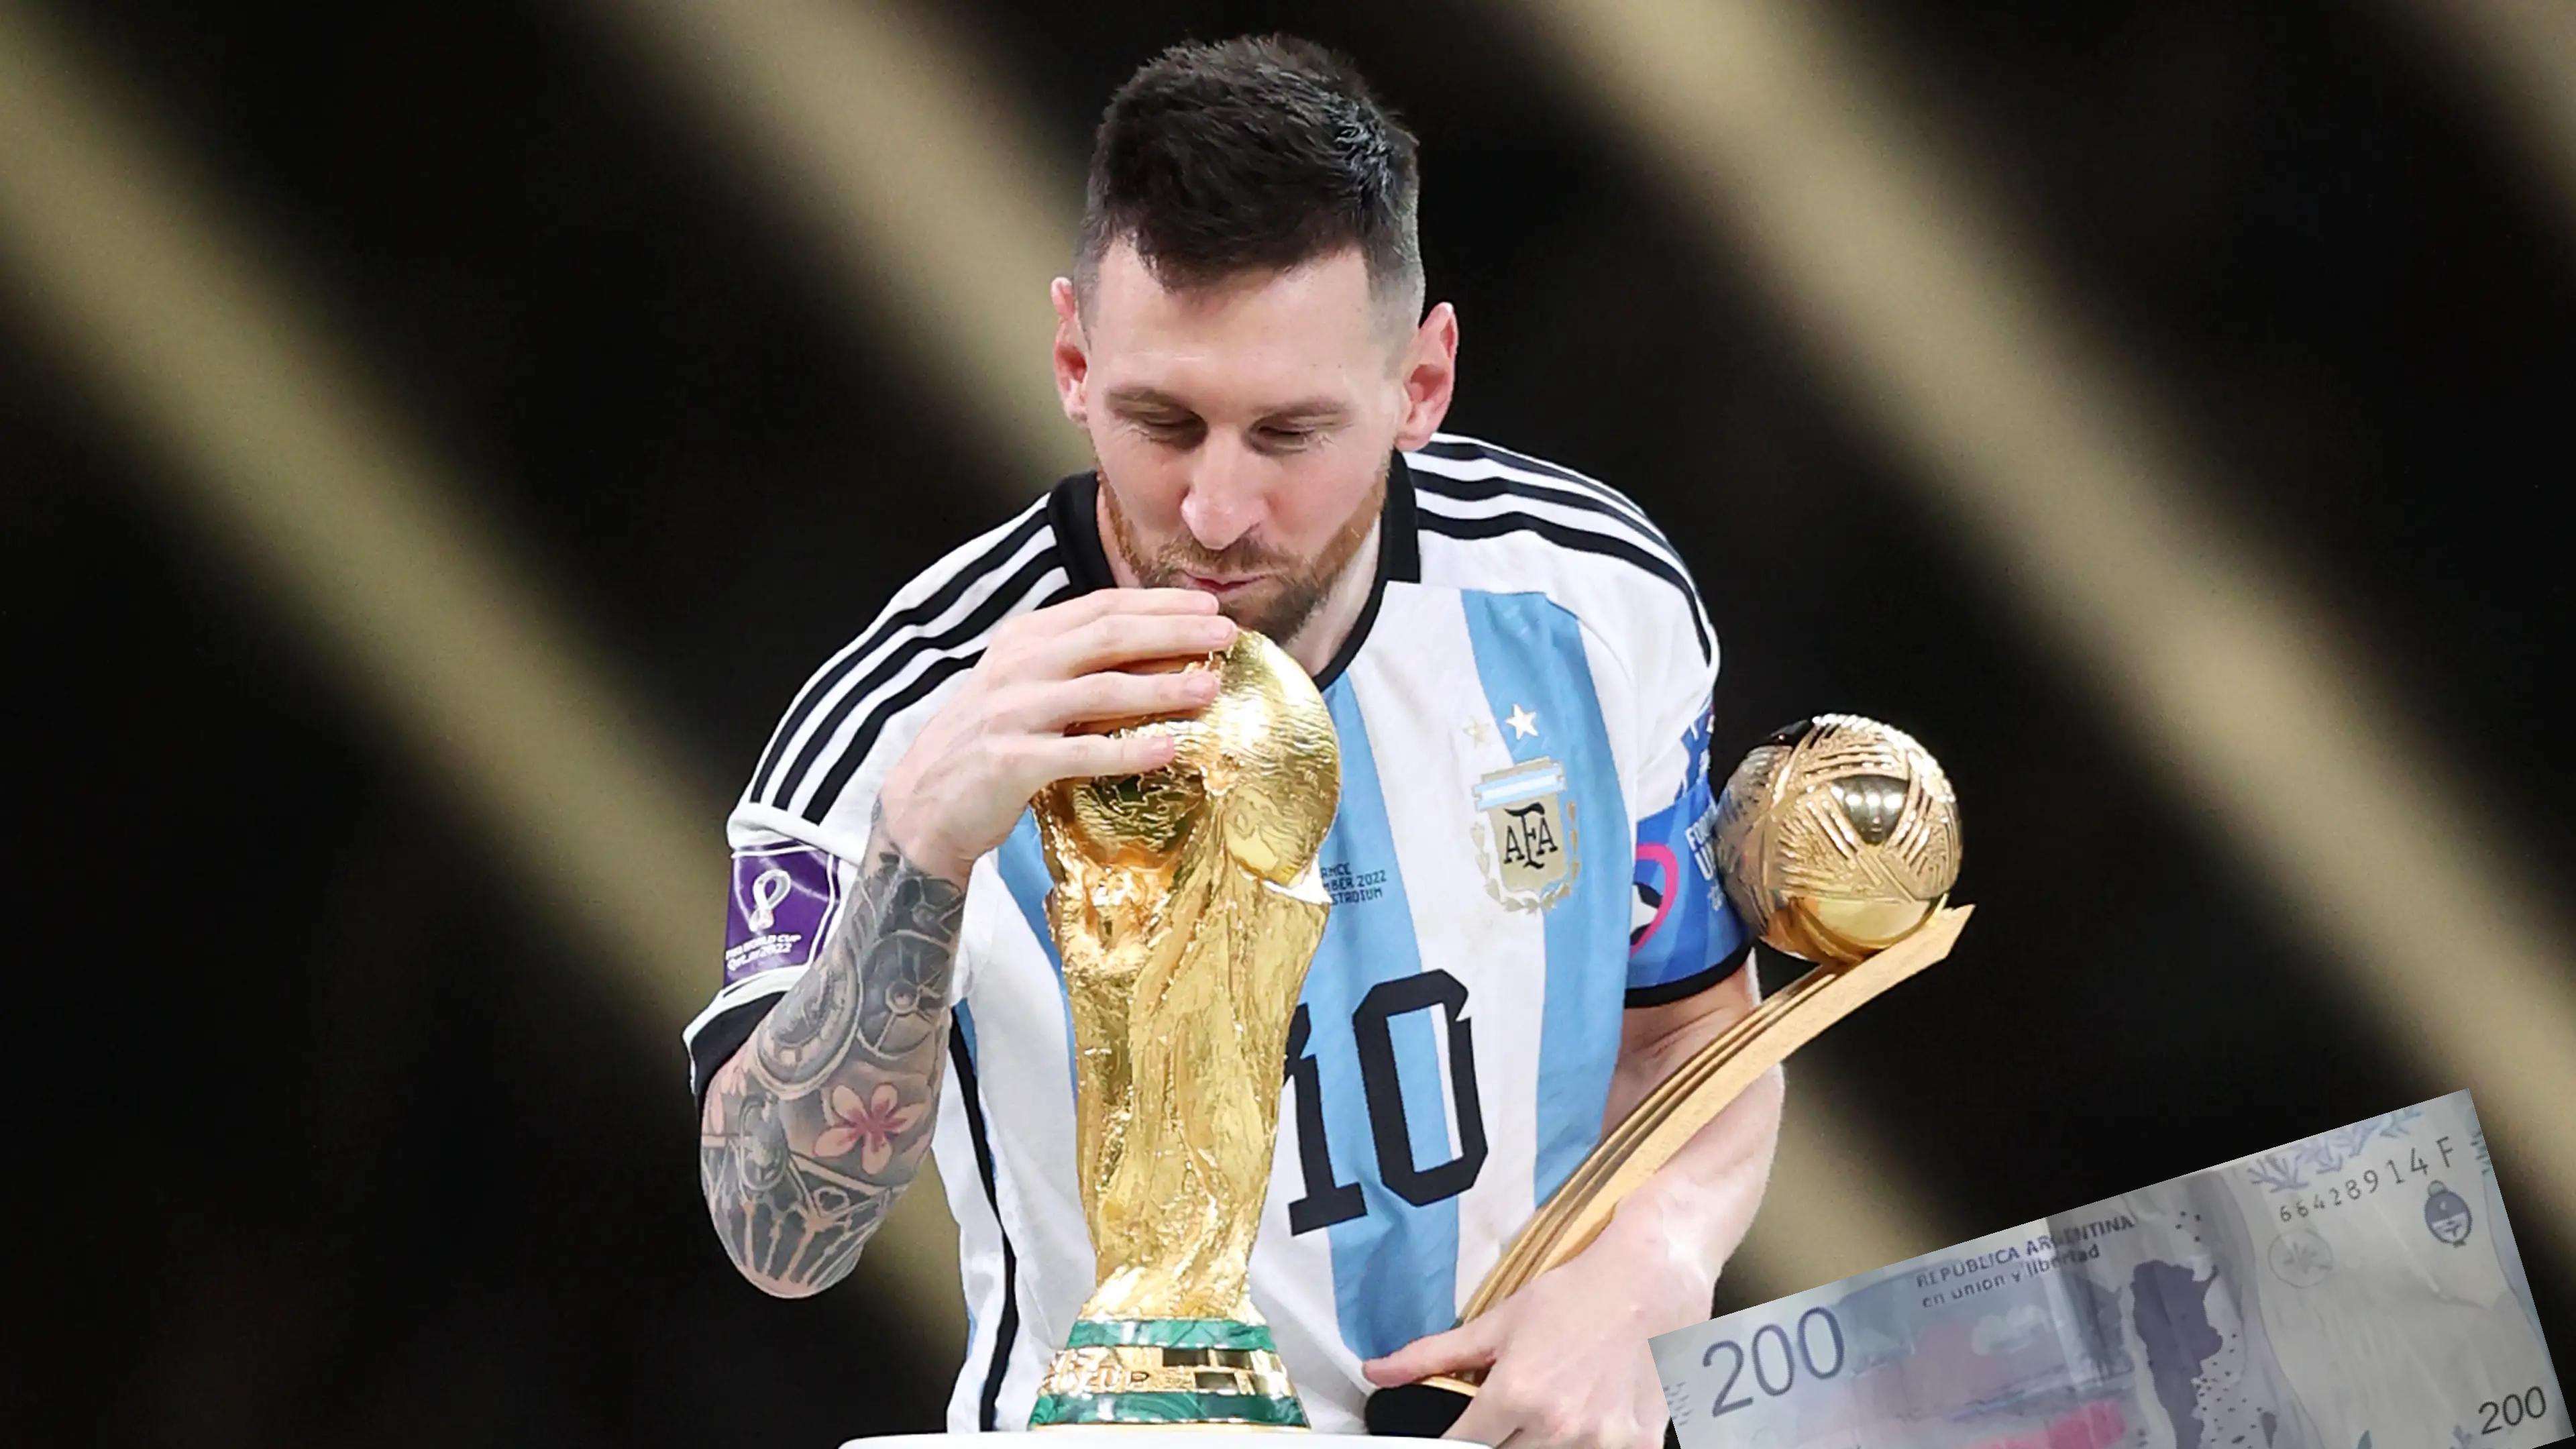
Denominación: 200